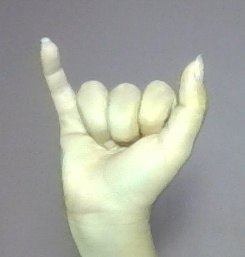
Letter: ya